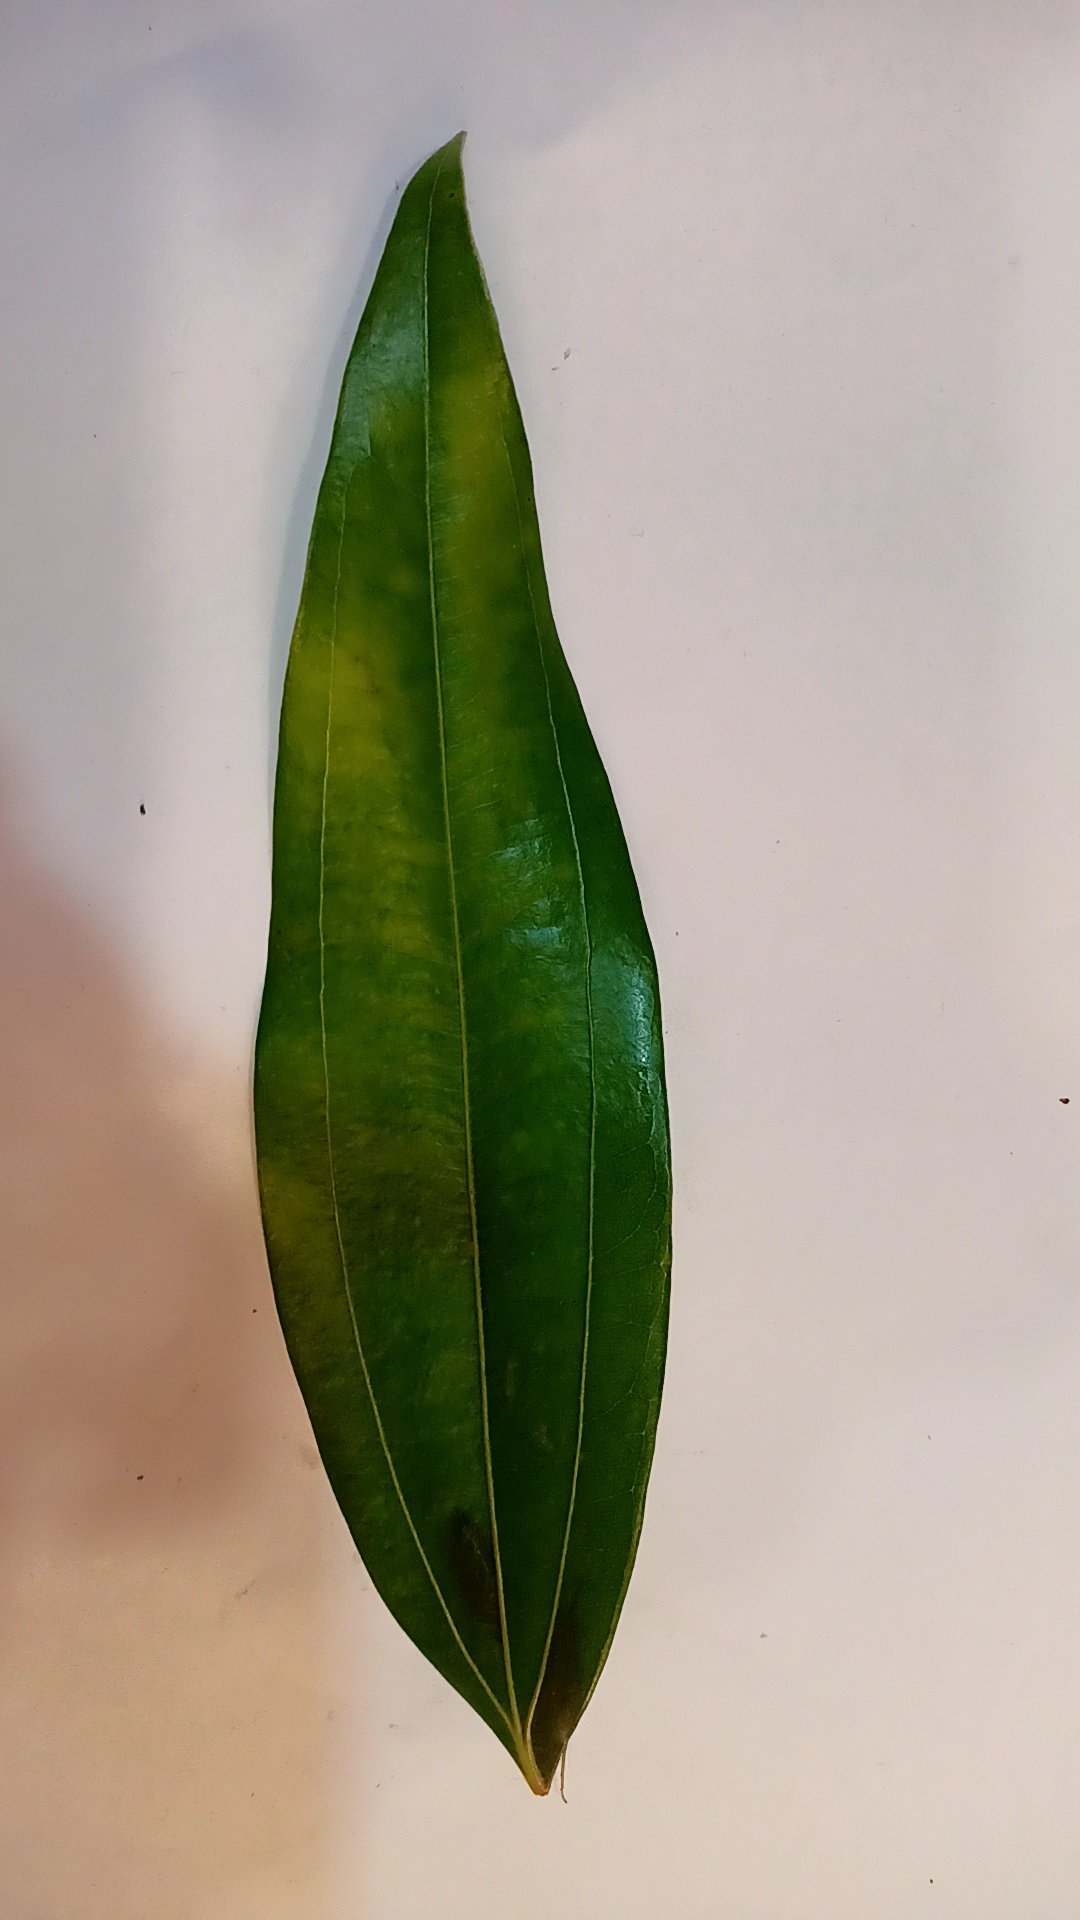
Label: Healthy